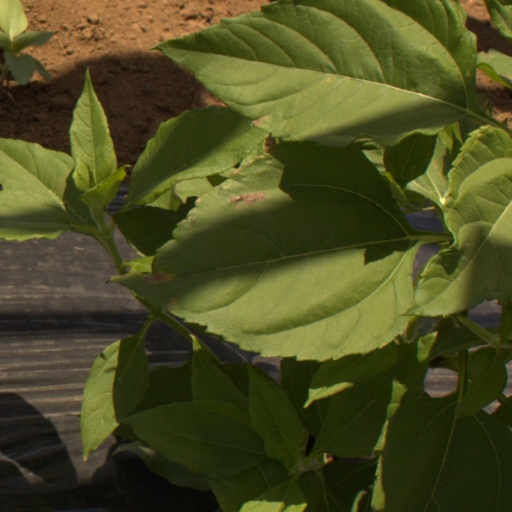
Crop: Jerusalem artichoke